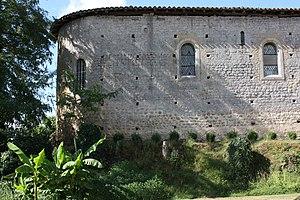
Bouzon-Gellenave - Eglise Saint-Martin de Bouzon Vue du Nord
La liste des églises du Gers recense de manière exhaustive les églises situées dans le département français du Gers.
Bouzon-Gellenave est une commune française située dans le département du Gers, en région Occitanie.